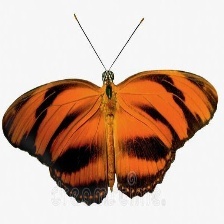
Species: BANDED ORANGE HELICONIAN